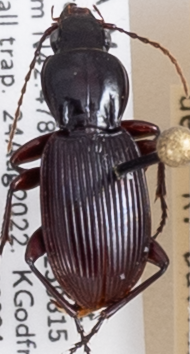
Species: Pterostichus tristis
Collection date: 2022-08-24
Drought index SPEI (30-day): -1.578
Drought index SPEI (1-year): -1.01
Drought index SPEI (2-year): -0.454